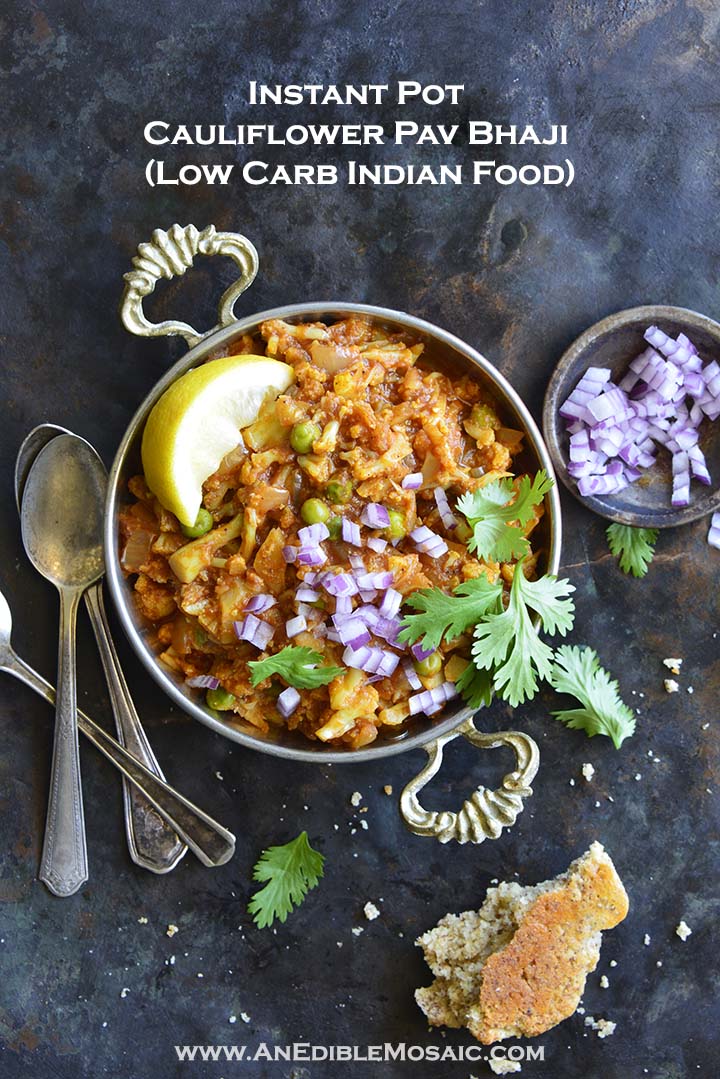
Dish: pav_bhaji